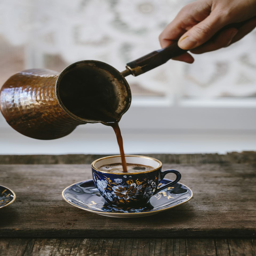
a woman is pouring beverage in to a vintage coffee cup .